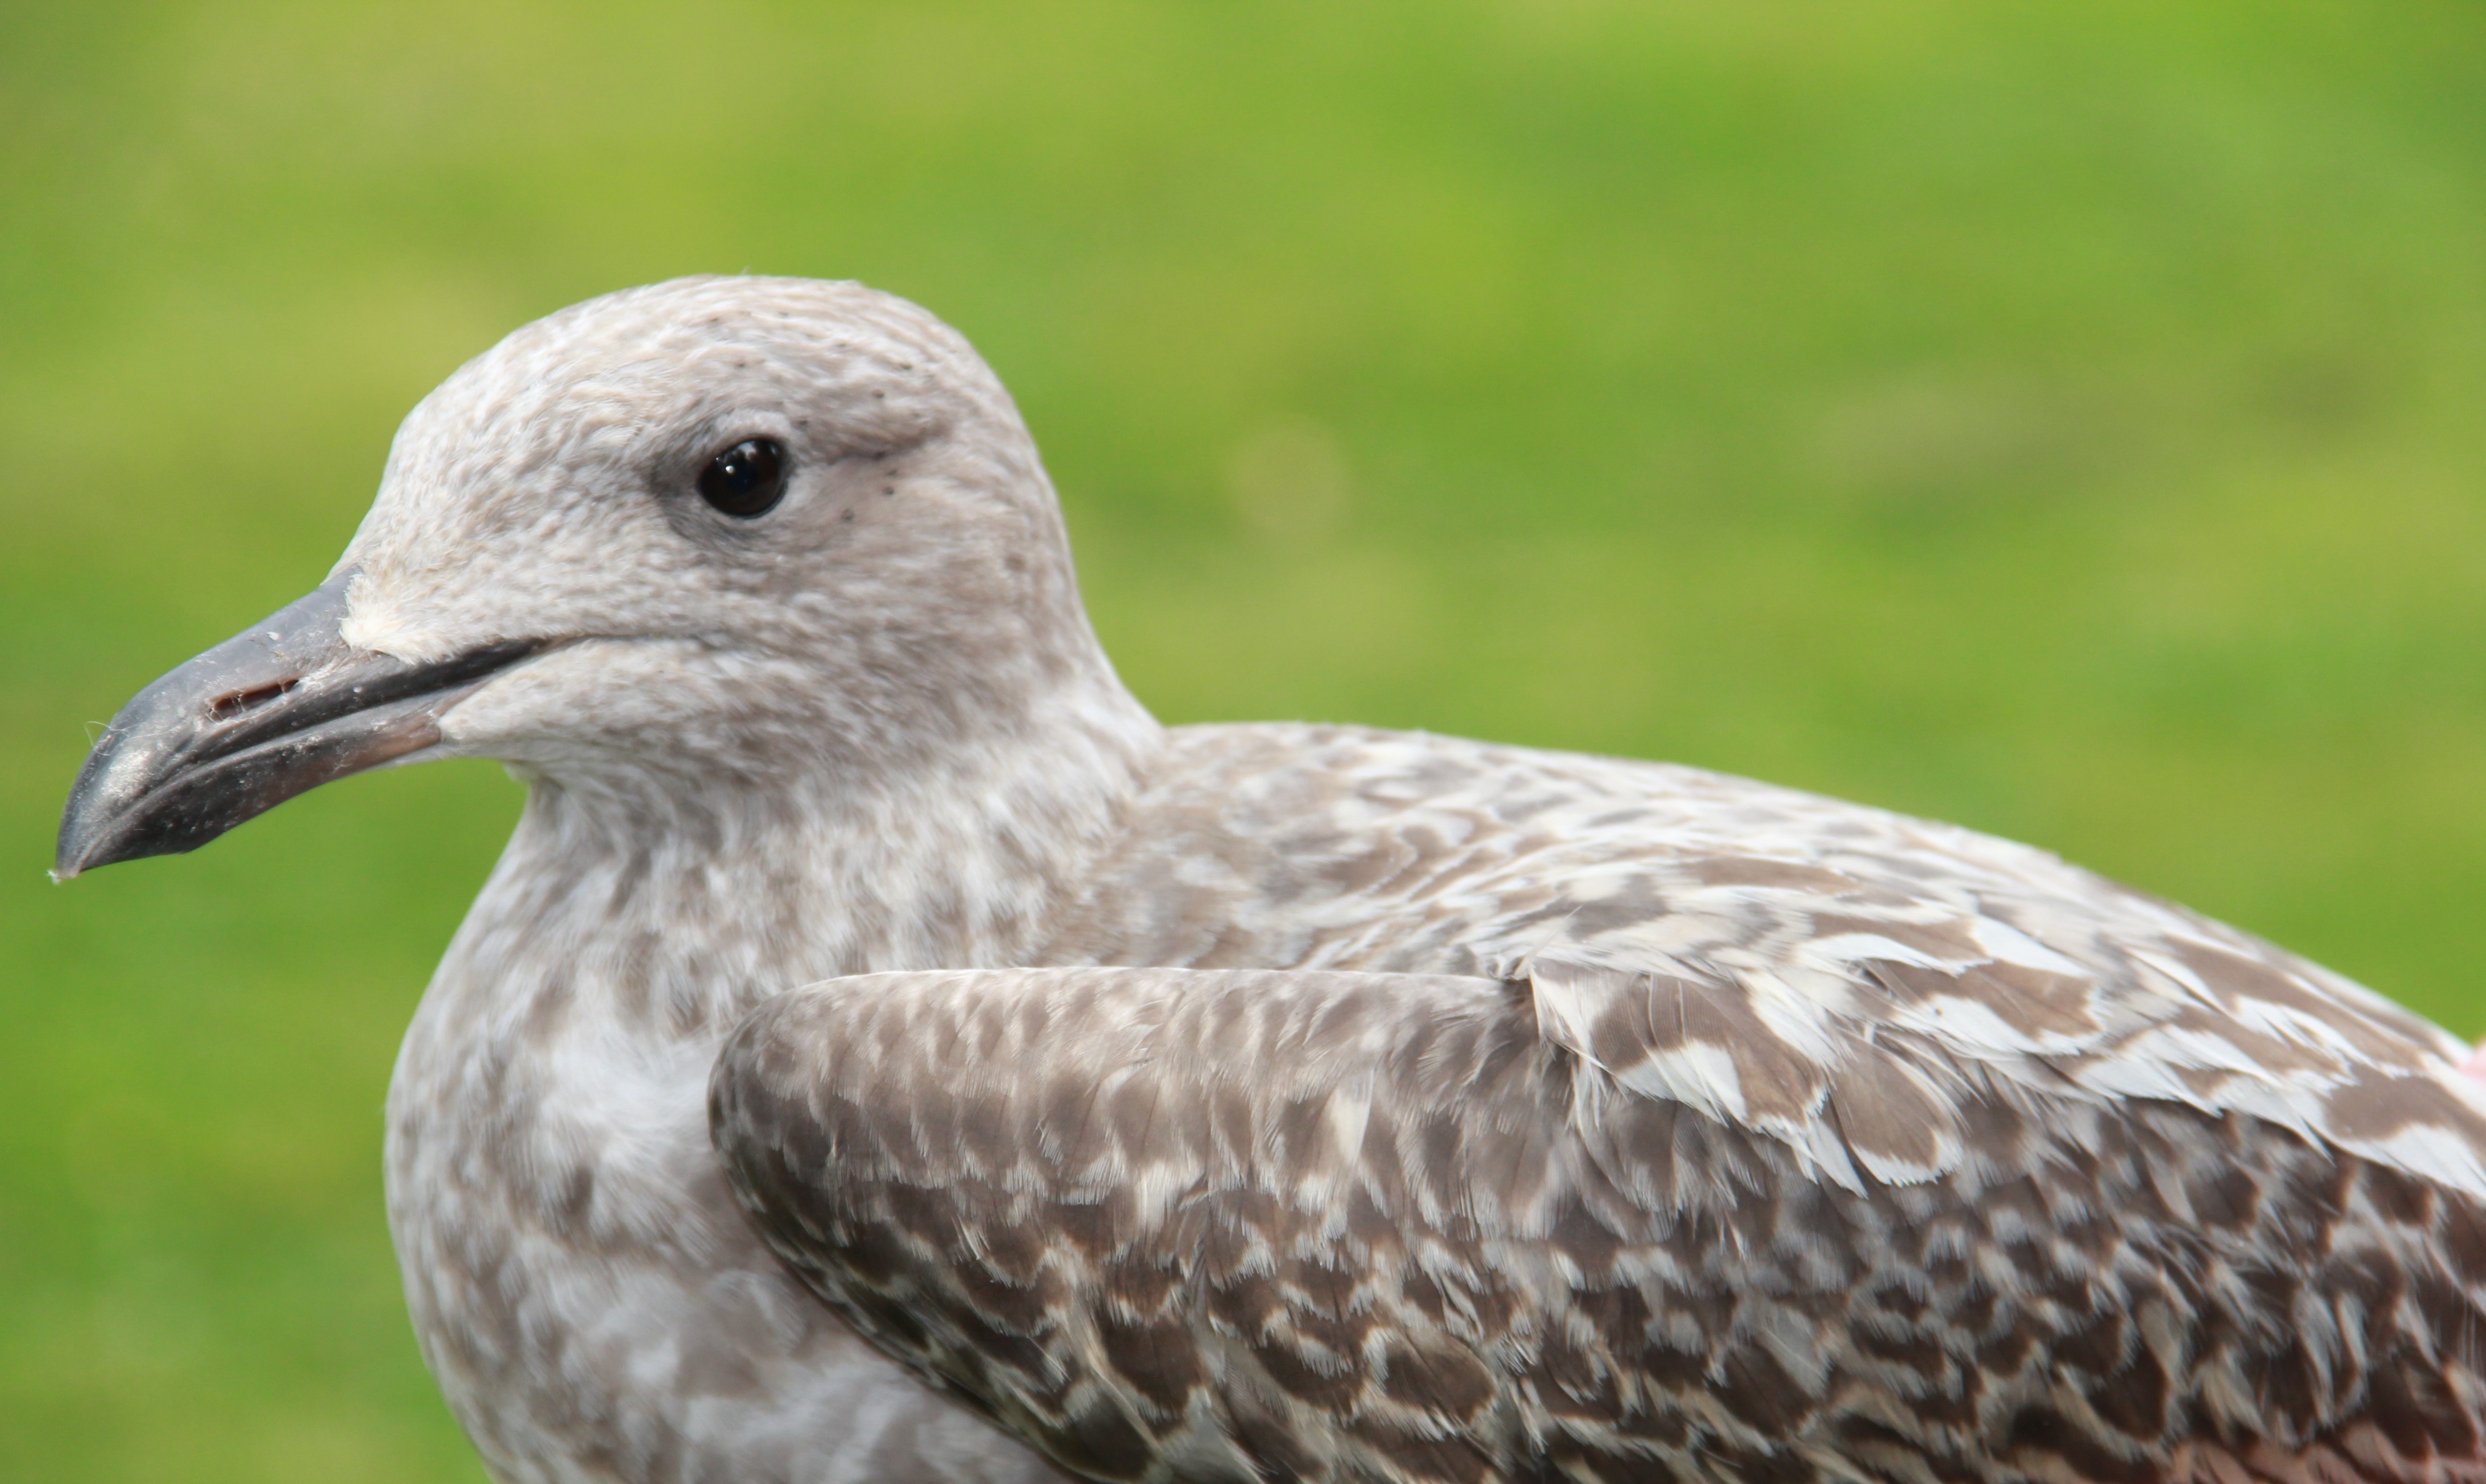
bird, animal, seabird, seagull, wildlife, gull, beak, fauna, close up, vertebrate, shorebird, charadriiformes, european herring gull